Monsieur Mosse

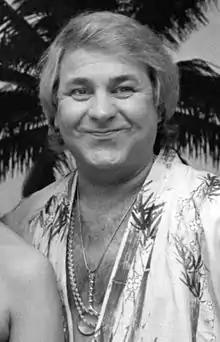
Make-up artist Monsieur Mosse, Raimo Jääskeläinen.

Monsieur Mosse, originally Raimo Jääskeläinen, was a Finnish make-up artist (1932–1992). Monsieur Mosse was the first openly gay Finnish celebrity, who "came out of the closet" in 1971. His nickname refers to his role as a UN ranger called Mosse in the Åke Lindman-directed film "Laukaus Kyproksella". In the 1970s Monsieur Mosse ran beauty parlours in Helsinki and Tampere. Monsieur Mosse was permanent fixture of the magazine "Hymy". He published his autobiography "Voi pojat, kun tietäisitte!" ( translates "Oh boys, if you only knew!") in 1981.